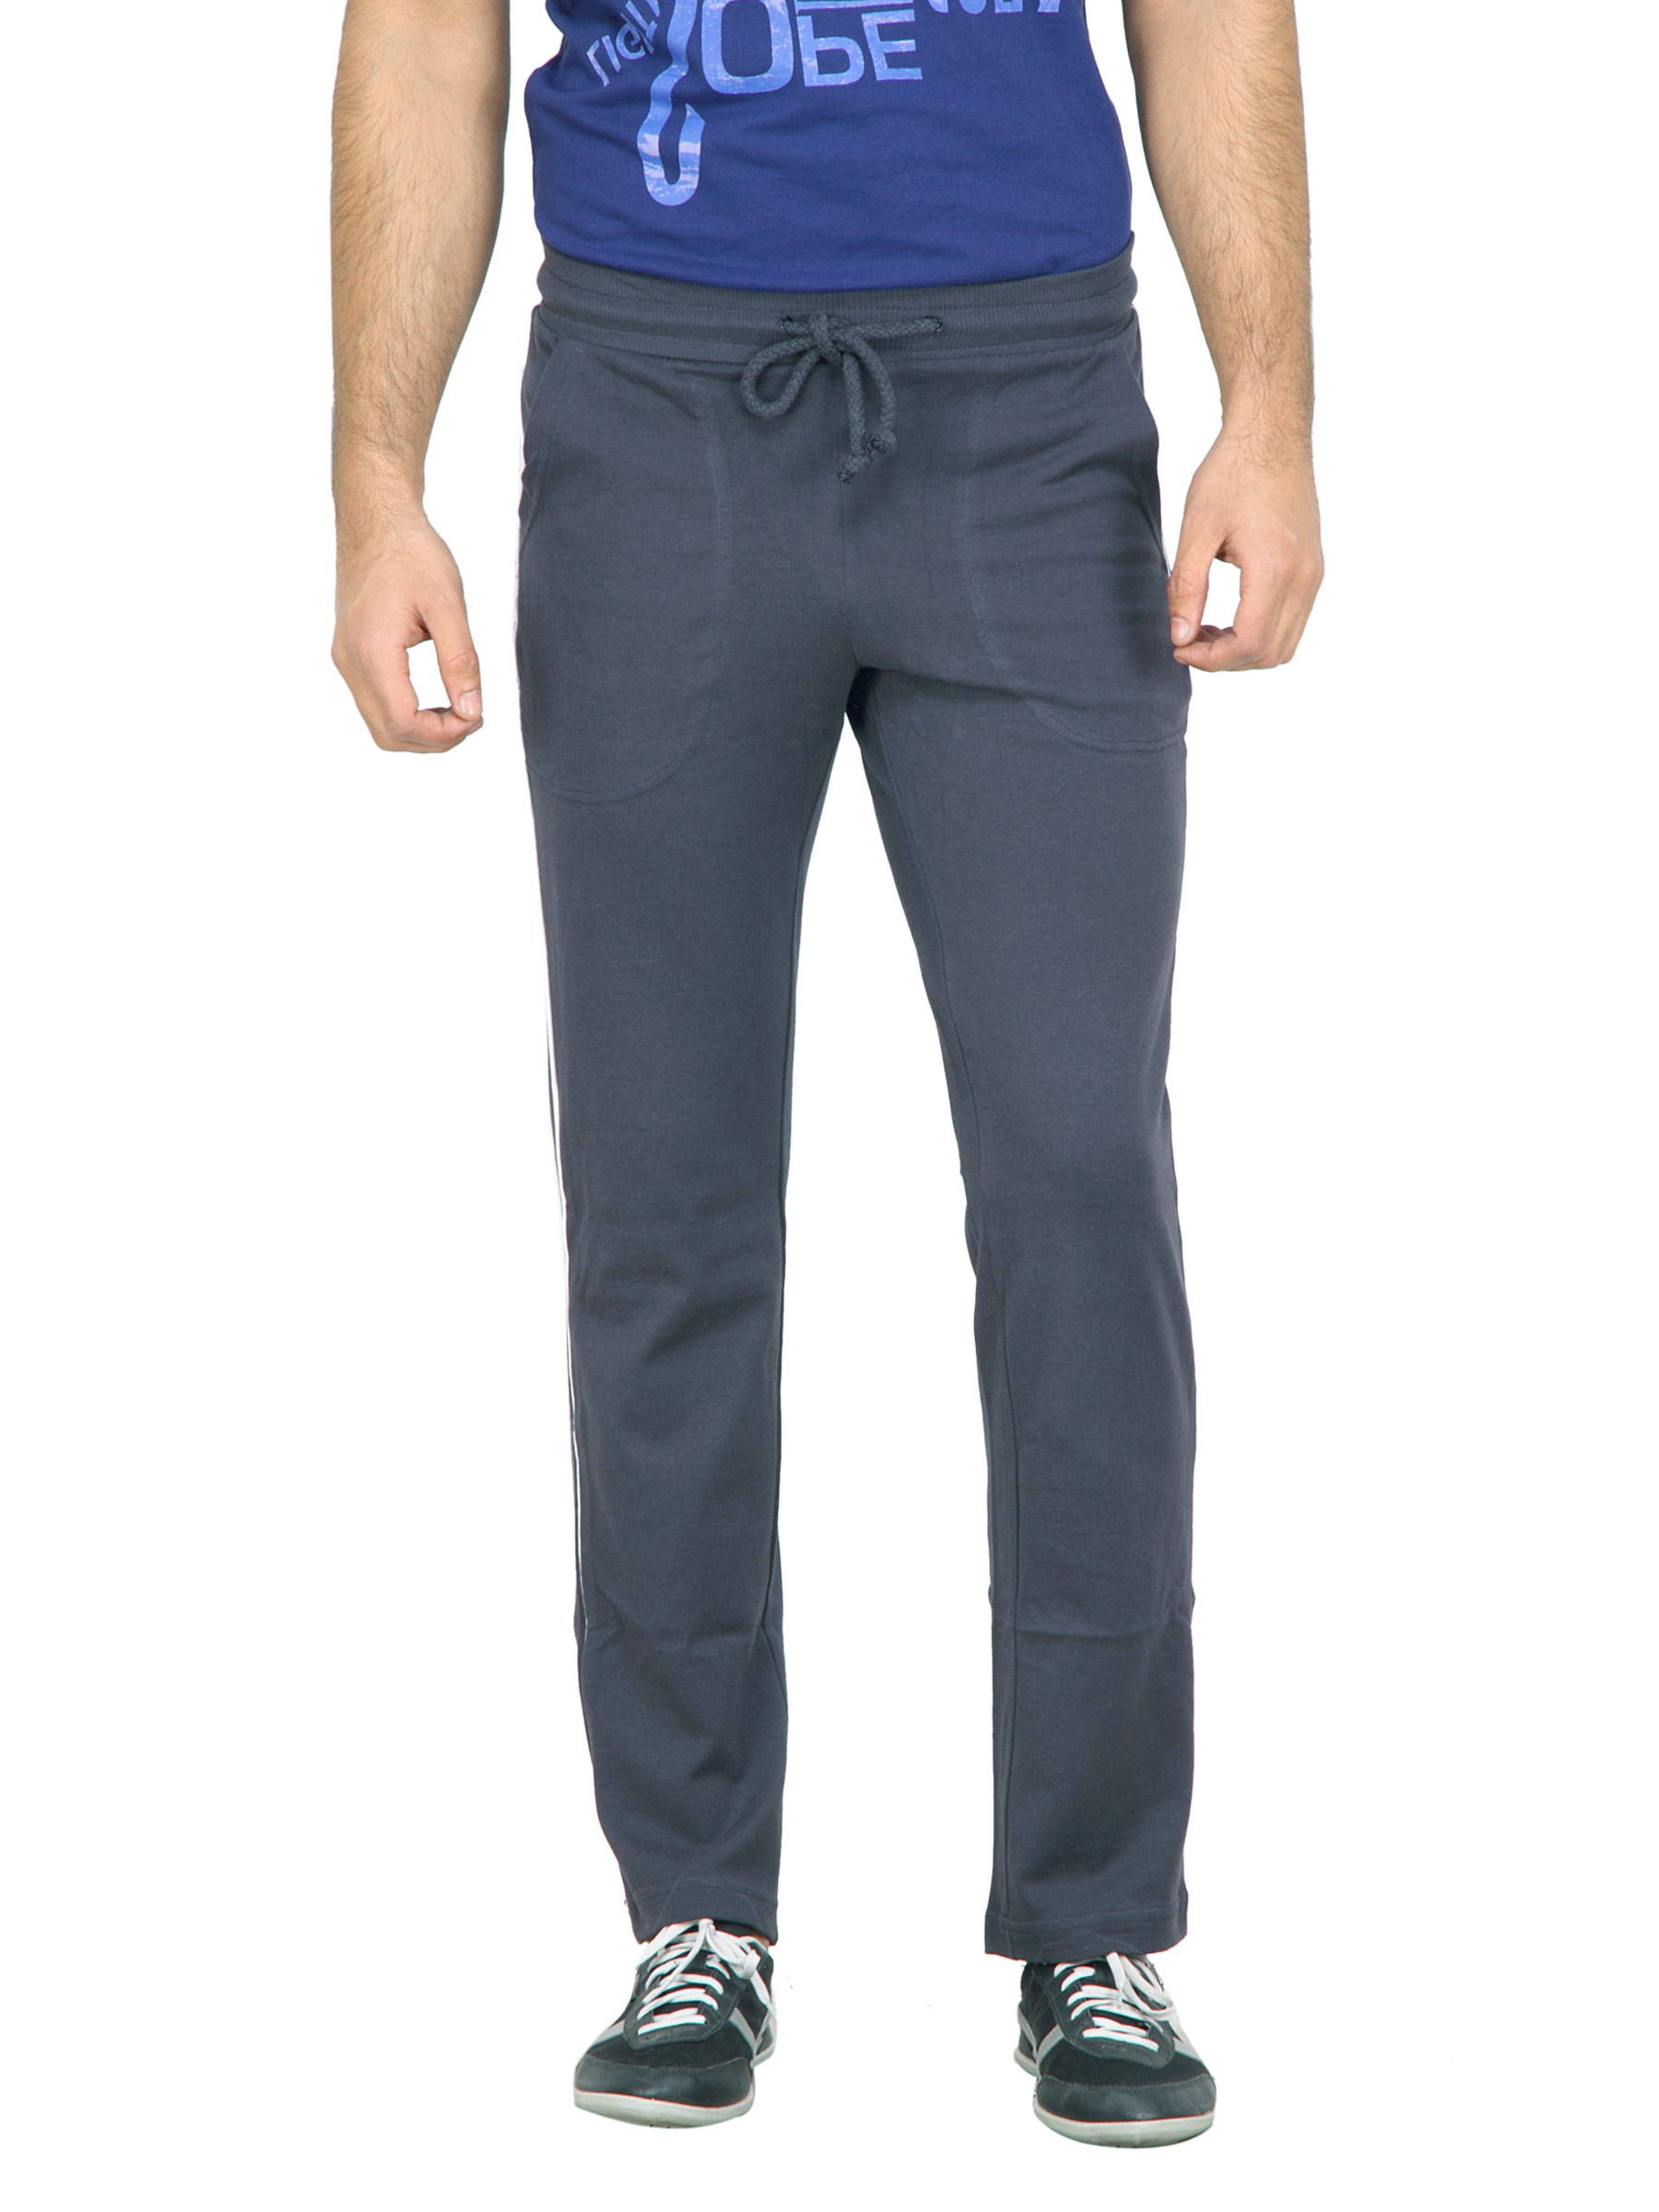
United Colors of Benetton Men Solid Blue Track Pants
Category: Apparel / Bottomwear / Track Pants
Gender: Men
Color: Blue
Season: Summer 2011
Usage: Casual